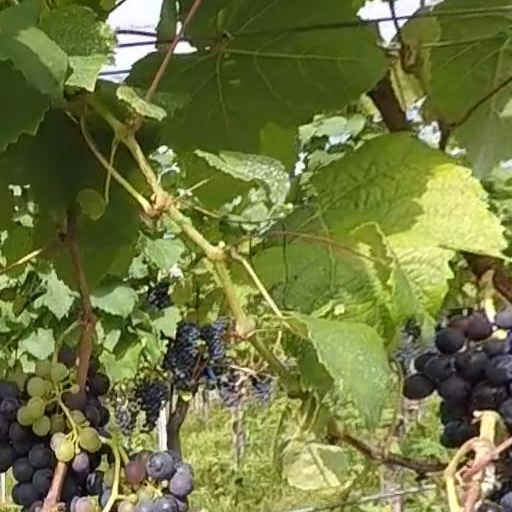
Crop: grape